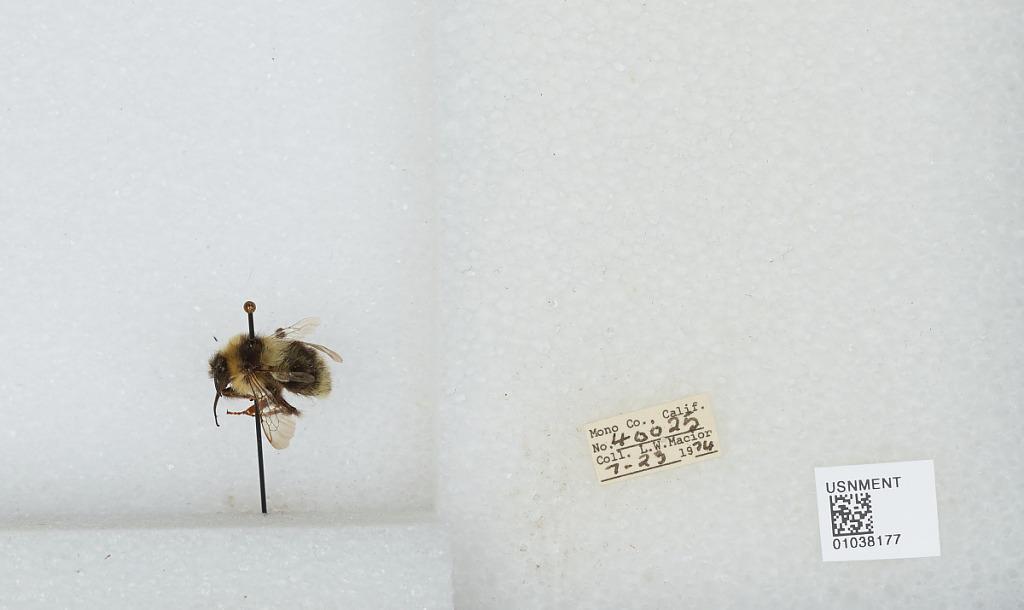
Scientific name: Bombus (Cullumanobombus) rufocinctus Cresson
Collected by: L. Macior
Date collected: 1974-7-23
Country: United States
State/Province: California
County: Mono
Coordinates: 37.92, -118.87